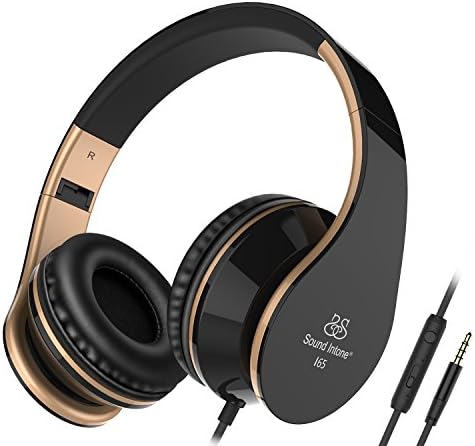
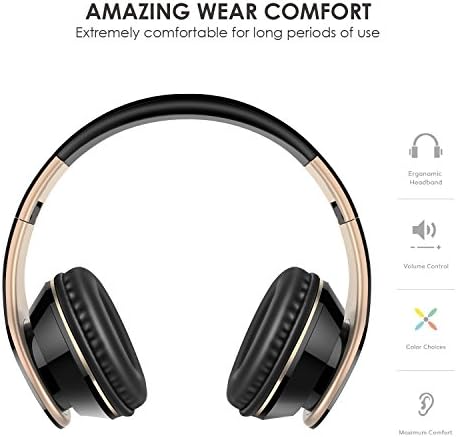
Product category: headphones
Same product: yes